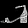
Label: Sandal